Con Corbeau

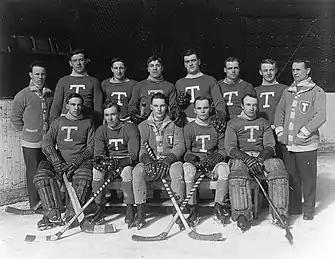
Corbeau, second from left in the back row, with the 1913–14 Toronto Blueshirts.

Corbeau signed for the next season with Pittsburgh Athletic Club of the Western Pennsylvania Hockey League in 1908, but jumped his contract to re-sign with Toronto. Later that season, he jumped his contract with Toronto to play for the Haileybury Comets. In 1909, he re-signed with Haileybury for the new NHA, but he did not play a game. The following year, he stayed with Haileybury went it returned to the TPHL, although he finished the season with the Berlin Dutchmen of the OPHL. In 1912, he joined the new Toronto Tecumsehs of the NHA. He moved the following season to the Toronto Blueshirts and was a member of their Stanley Cup-winning squad.